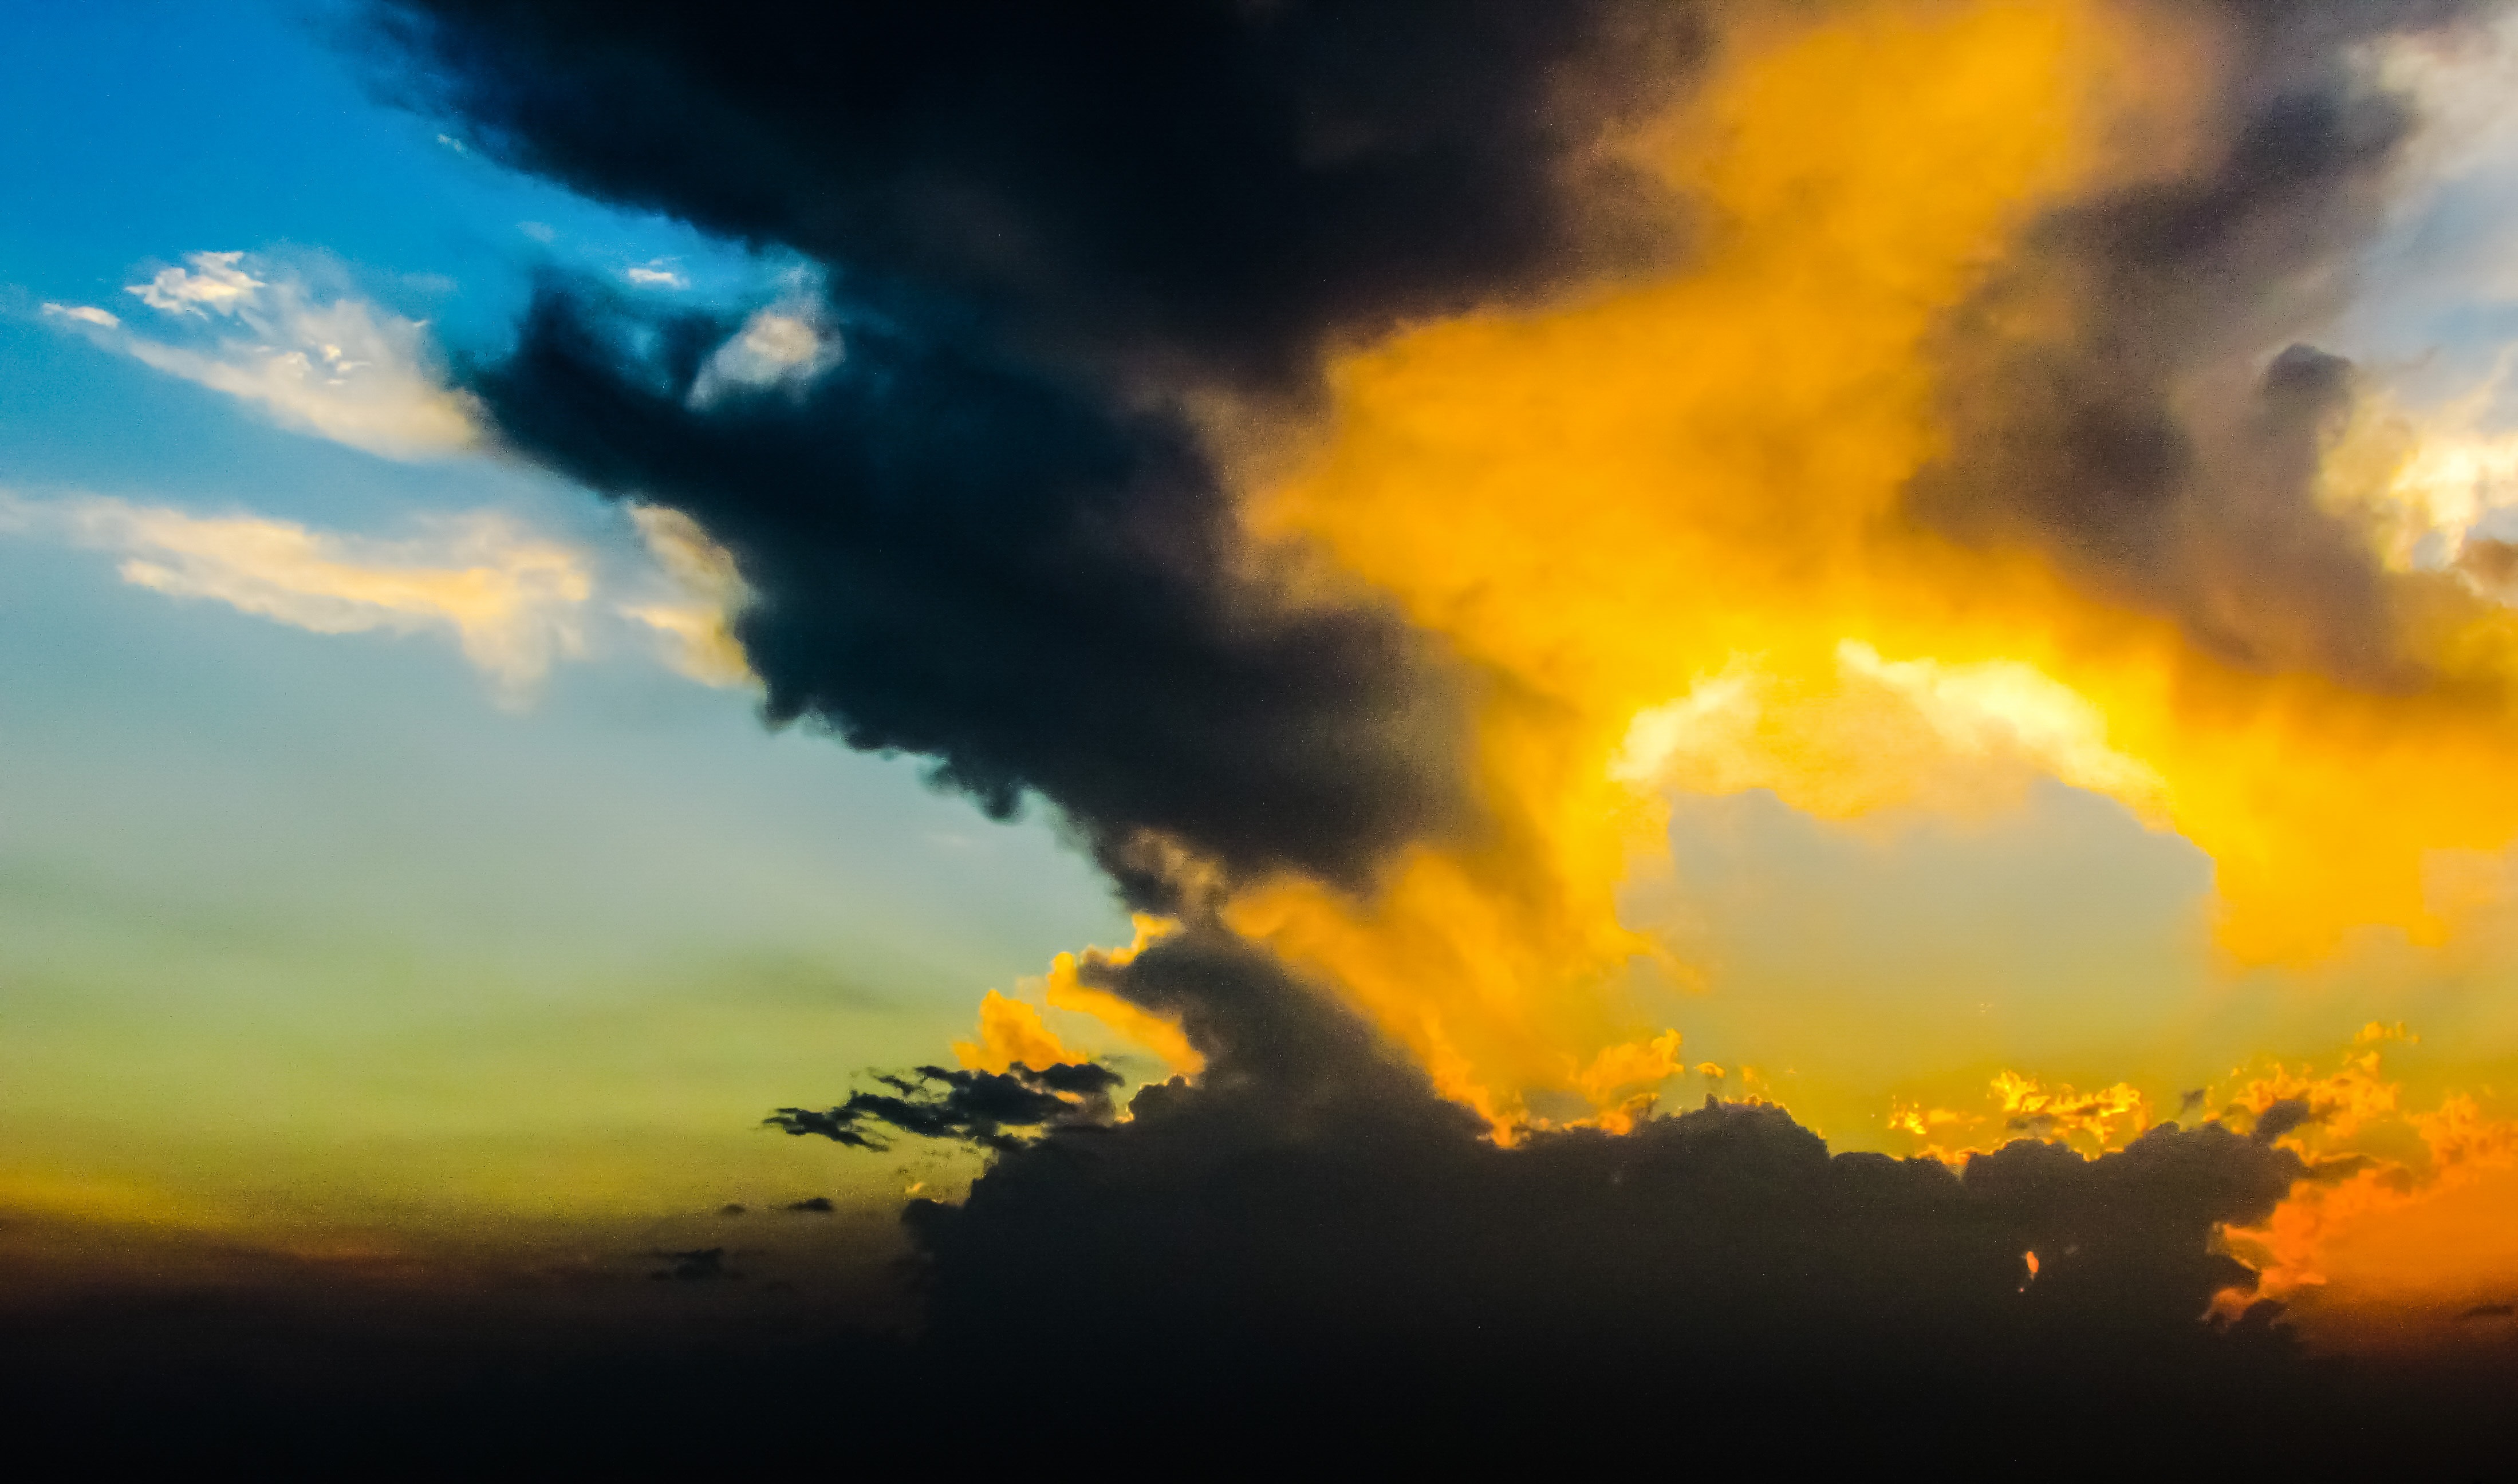
cloud, sky, sunrise, sunset, sunlight, dawn, atmosphere, dusk, cumulus, colorful, cloudscape, clouds, colors, palette, sky clouds, afterglow, meteorological phenomenon, red sky at morning